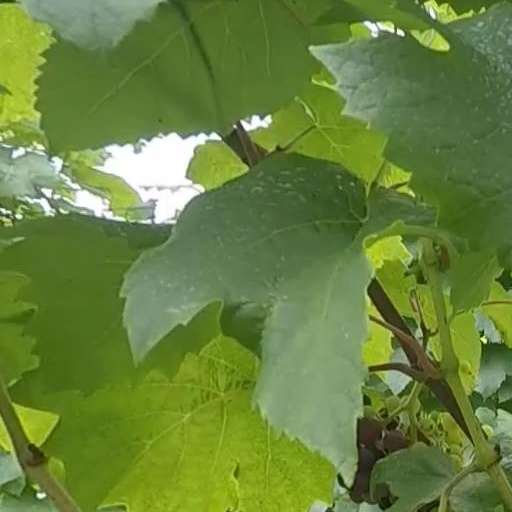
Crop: grape